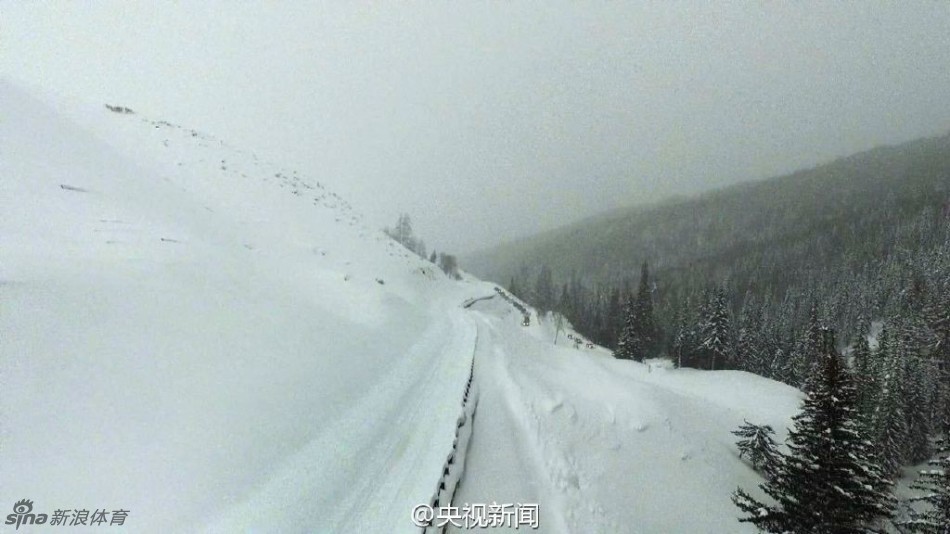
Weather: snow or frosty